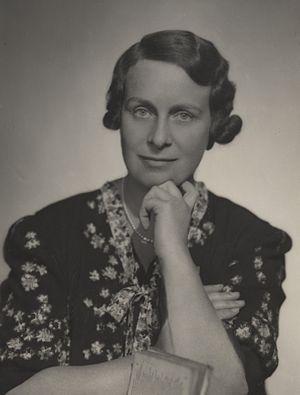
Caroline Harriet Haslett est une ingénieur en électricité et féministe britannique. Elle fut première secrétaire de la Women's Engineering Society, fondatrice et rédacteur en chef du journal The Woman Engineer.